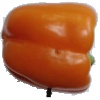
Label: orange_pepper